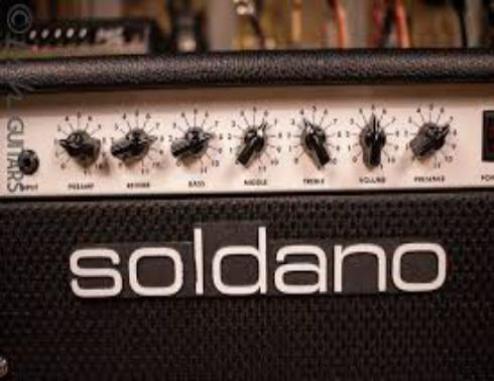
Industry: Electronic